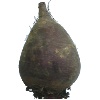
Label: Beetroot 1